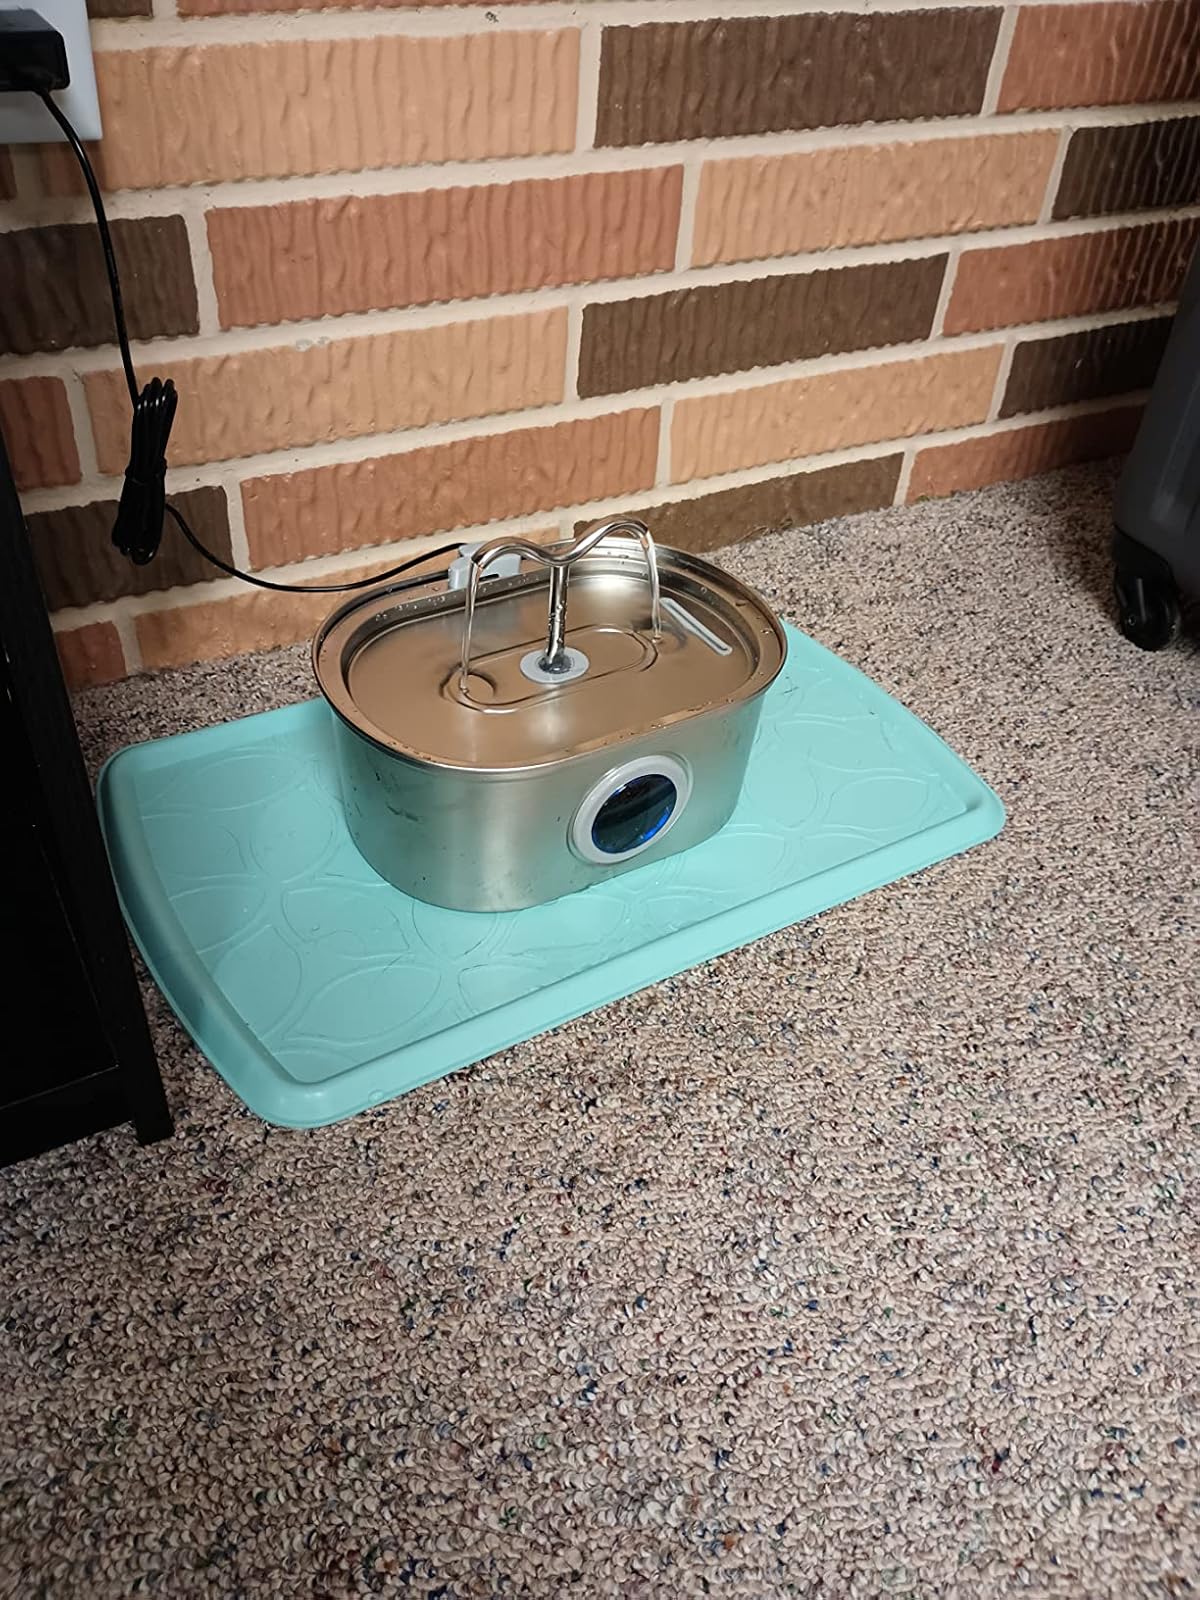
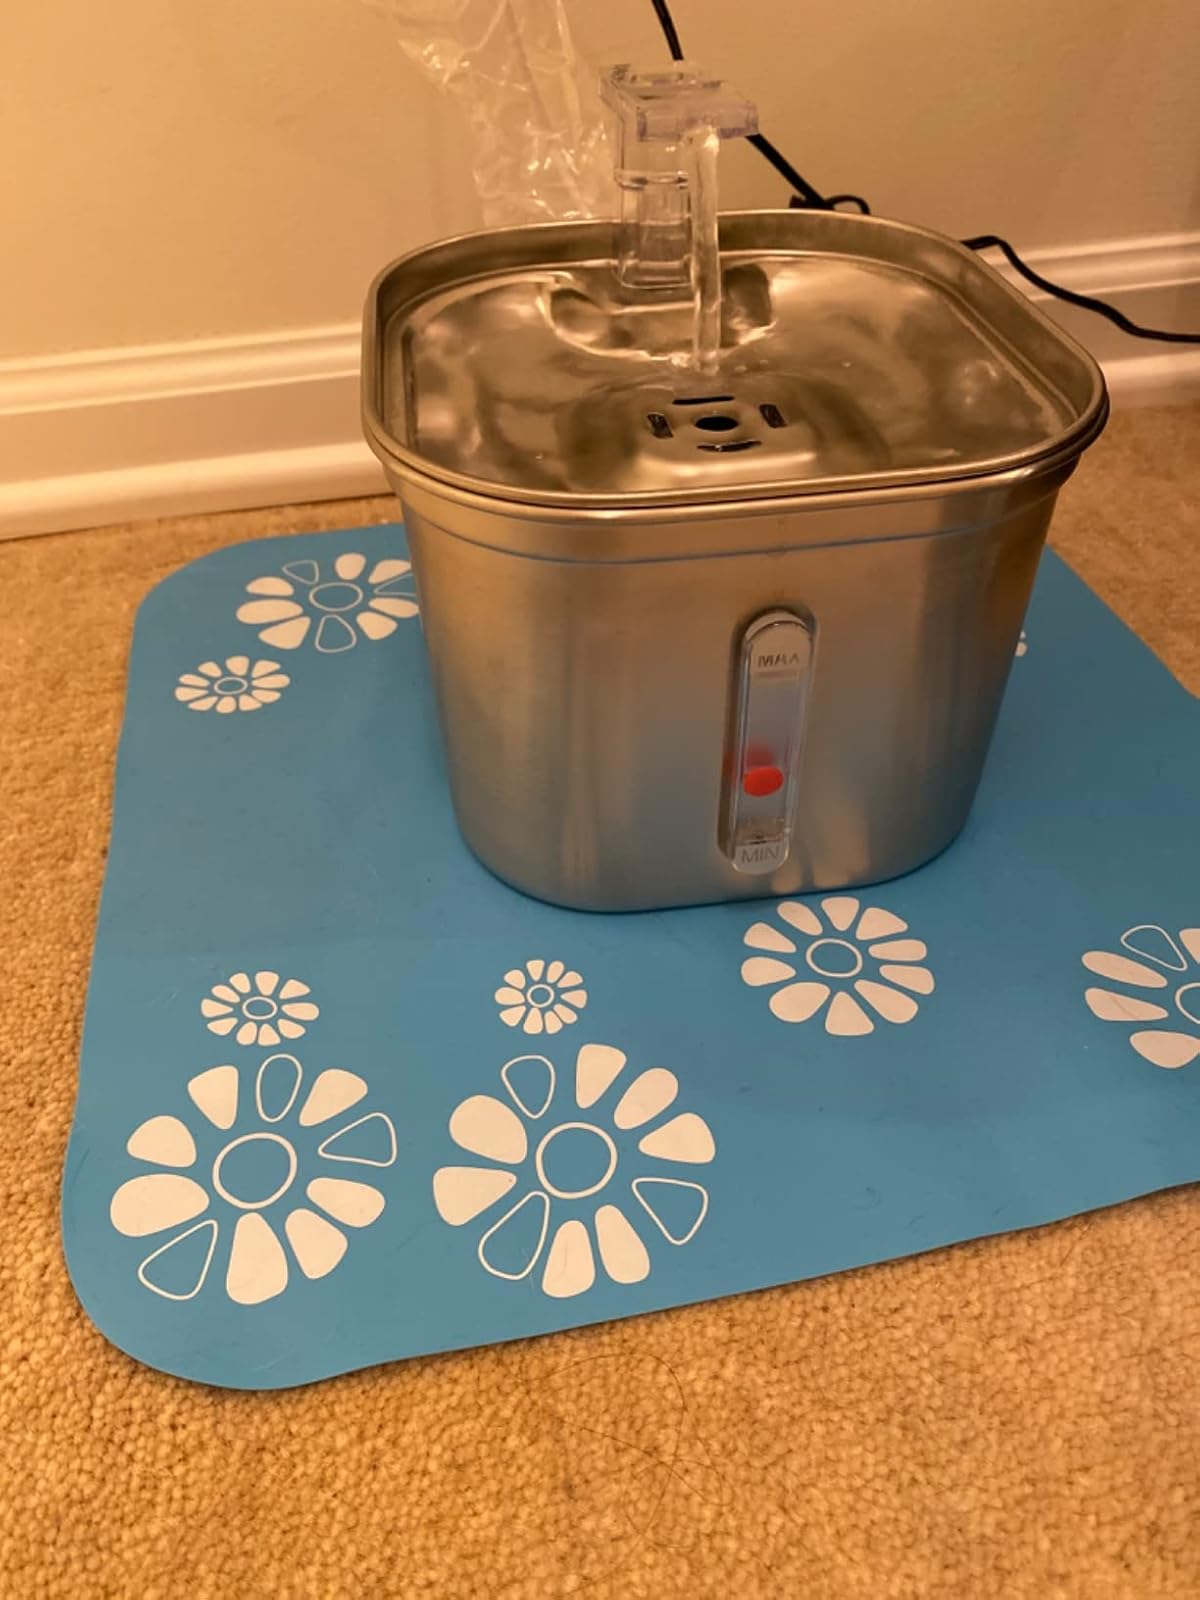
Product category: items_bowl
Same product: no